Joliet, Illinois

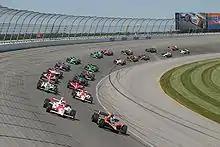
Chicagoland Speedway

Like many Midwestern and East Coast cities dependent on manufacturing industries, Joliet has experienced past economic troubles. , the rate of unemployment in Joliet was around 6.4%. The city is evolving from a steel and manufacturing suburb to a commuter suburb in the Chicago metropolitan area. Some new migrants to the Chicago area are working in bordering Cook County (the nation's second-most populous county) and living in Joliet.